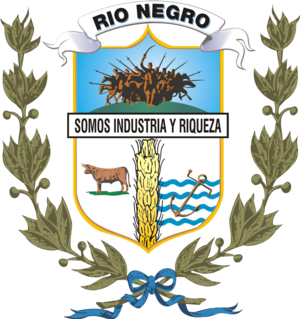
Le département de Río Negro est situé dans l'ouest de l'Uruguay.